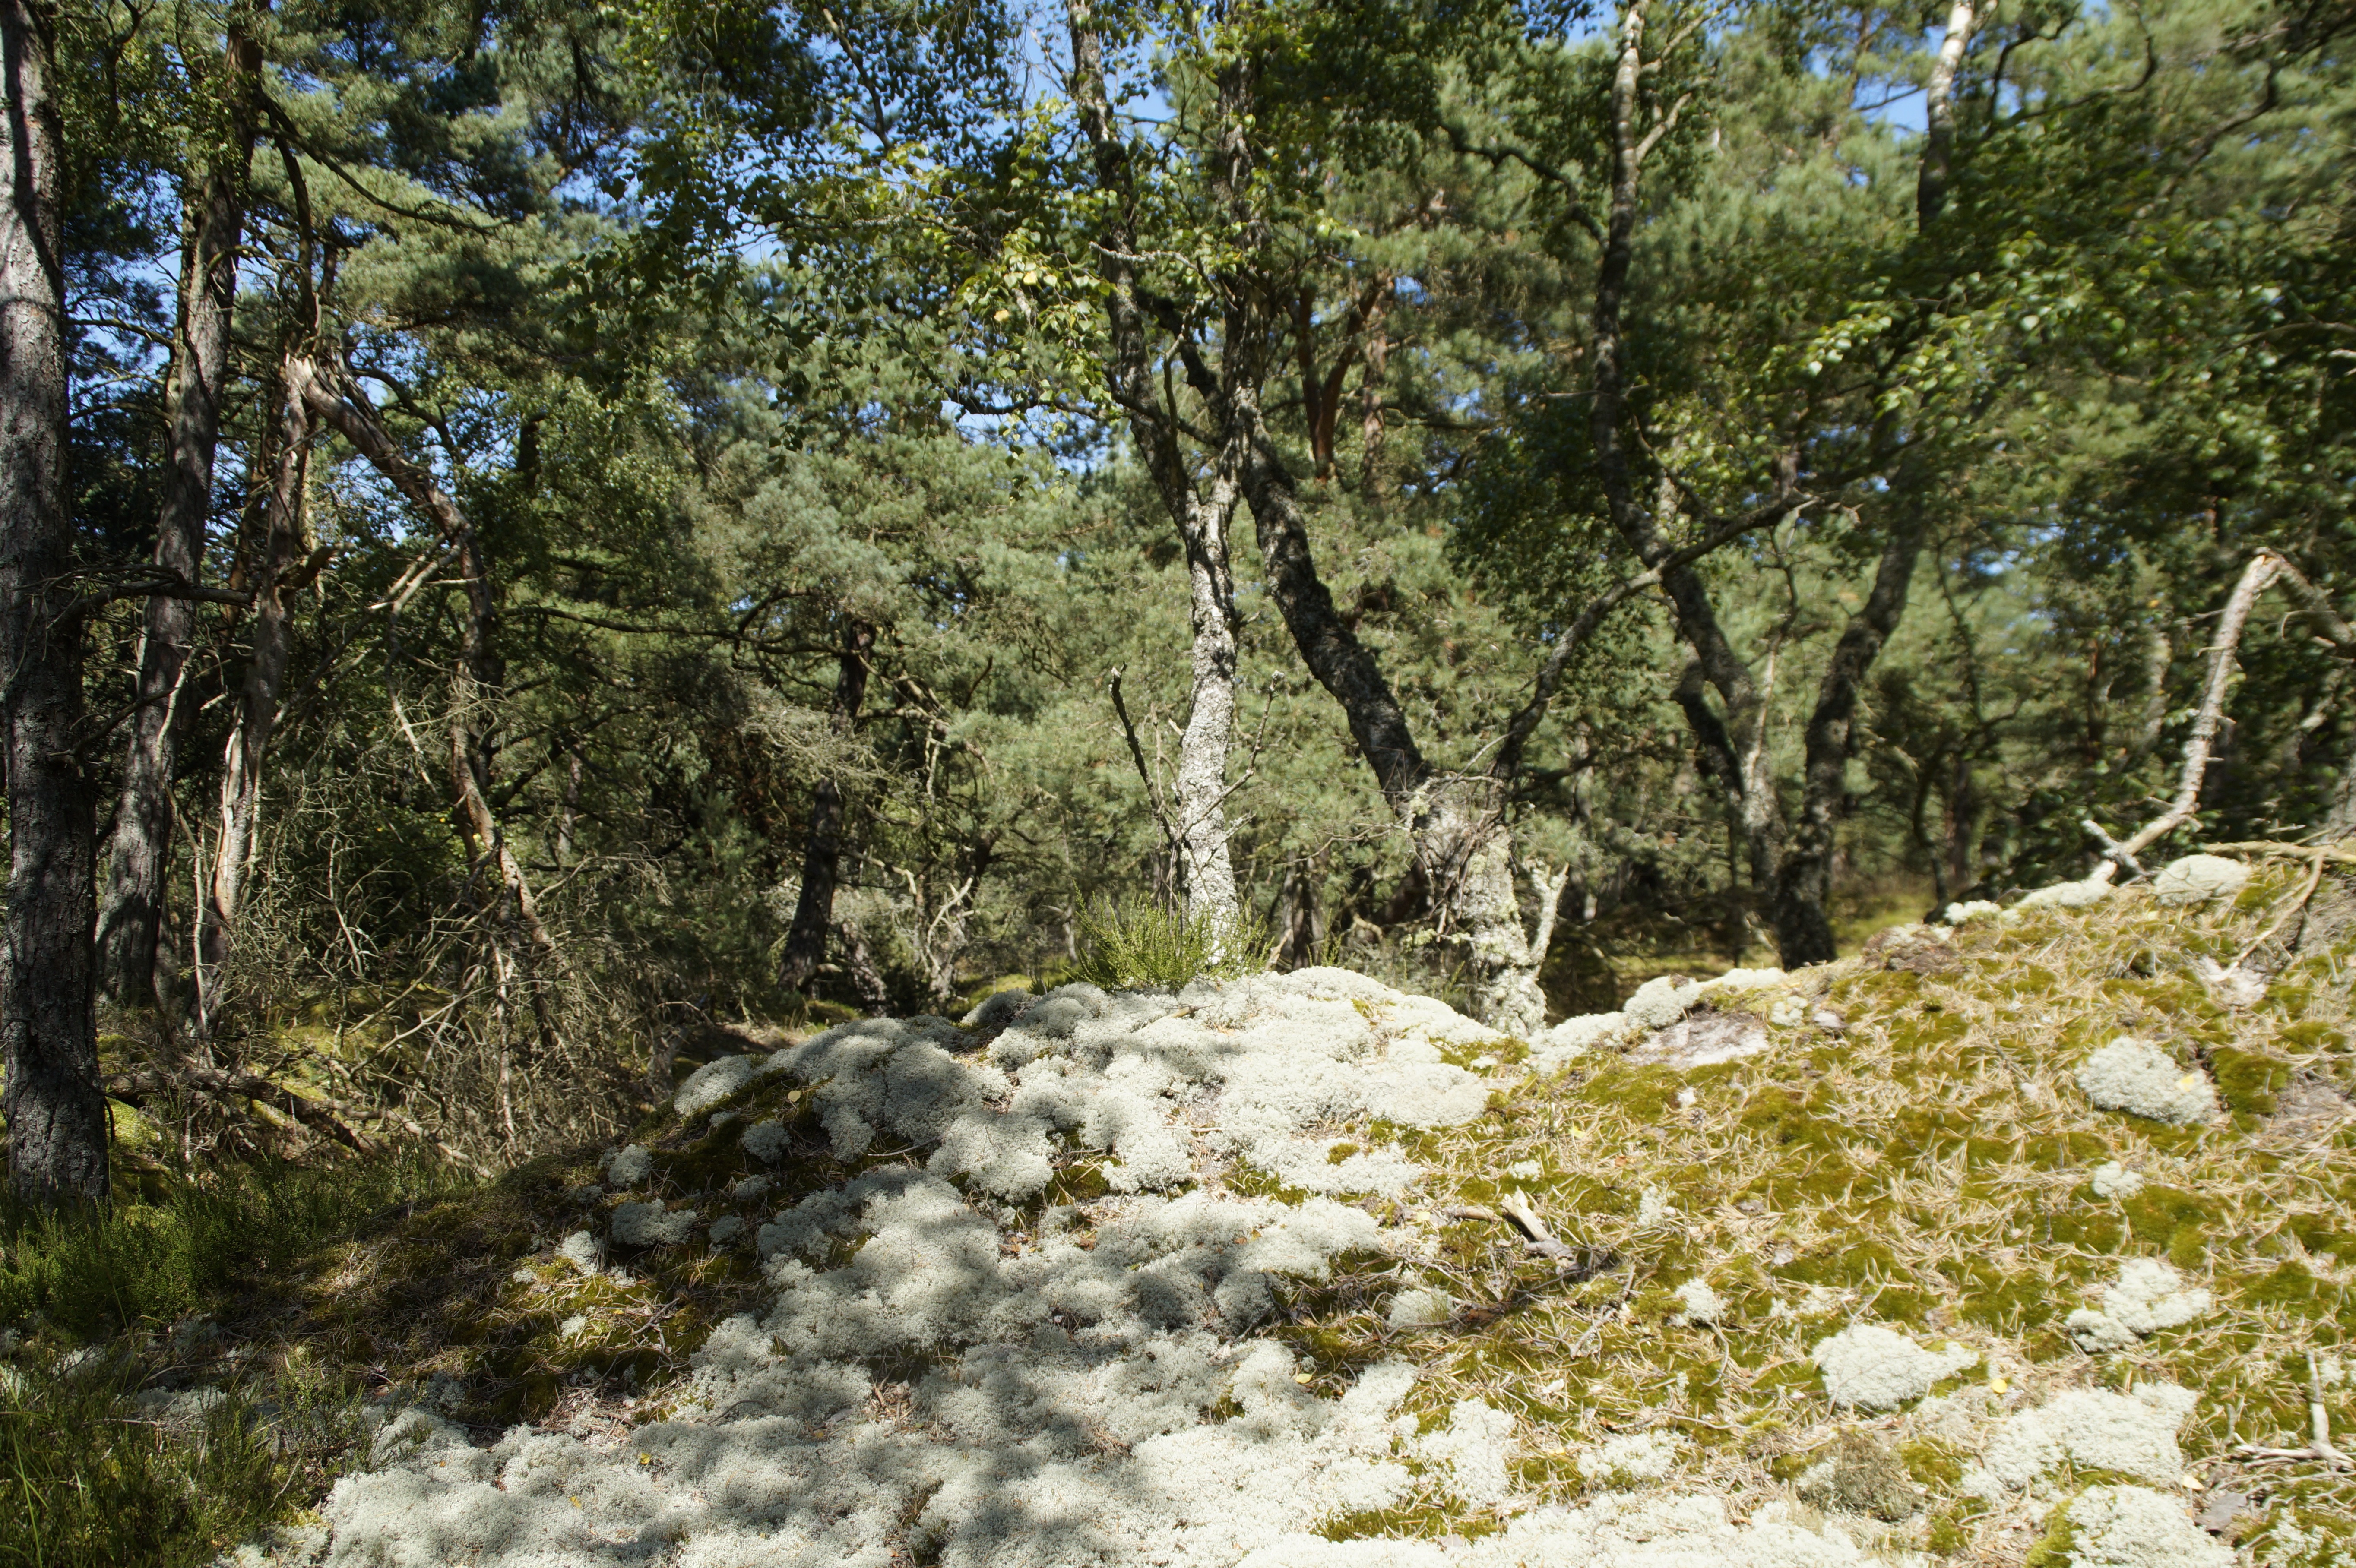
landscape, tree, nature, forest, wilderness, mountain, snow, plant, trail, summer, moss, stream, green, autumn, season, ridge, lichen, sandy, dunes, vegetation, undergrowth, ravine, woodland, habitat, ecosystem, fouling, nature recording, dune landscape, dune vegetation, natural environment